Apollo Global Management

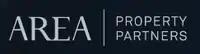
AREA Property Partners logo

In 1993, Apollo Real Estate Advisers was founded in collaboration with William Mack to seek opportunities in the U.S. property markets.